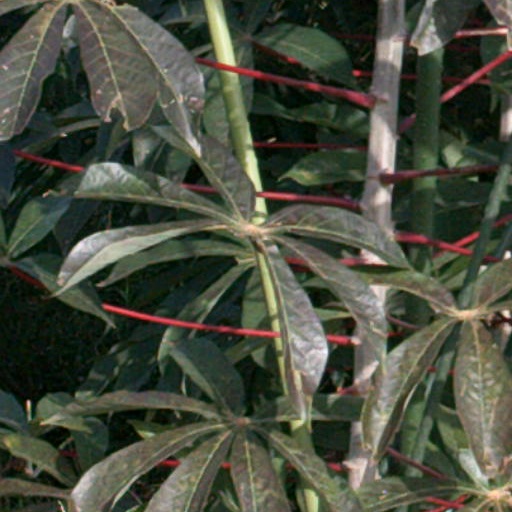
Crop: cassava